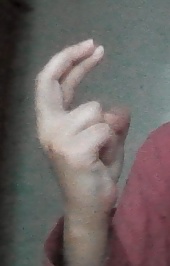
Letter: zay